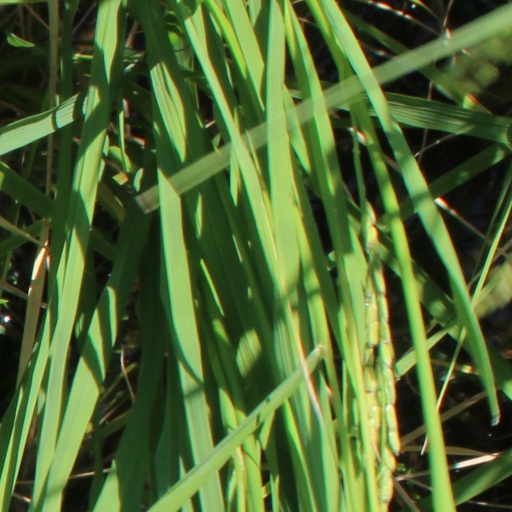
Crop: rice